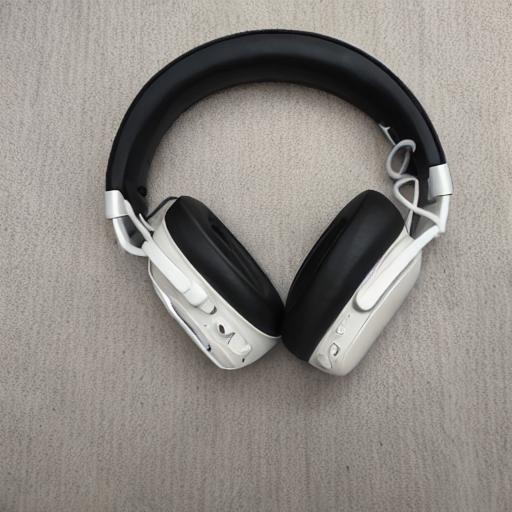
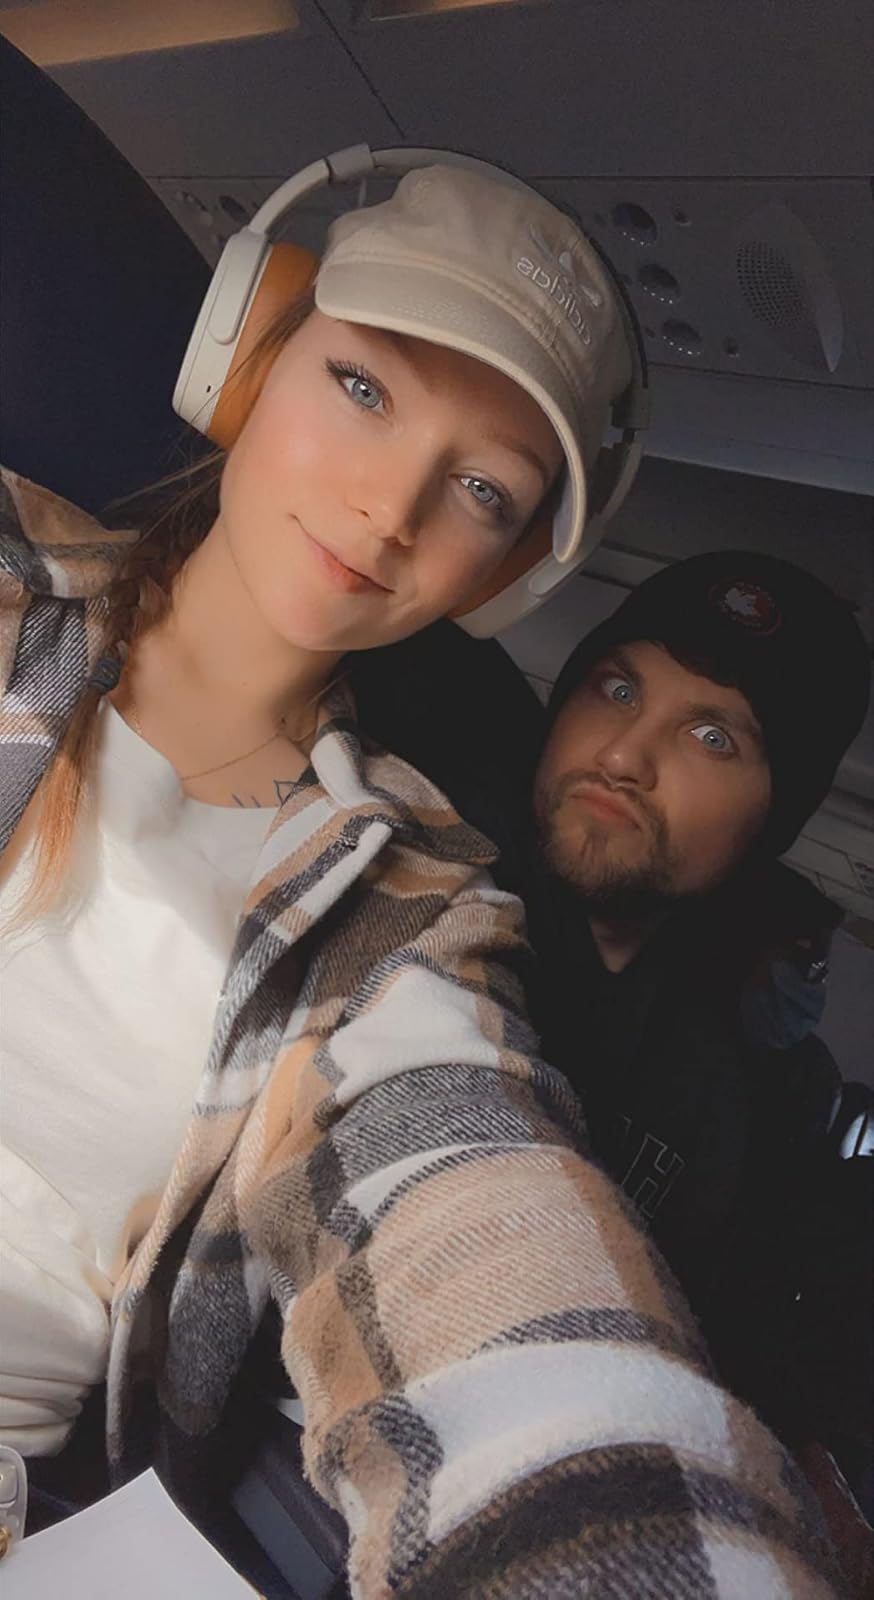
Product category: headphones
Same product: no